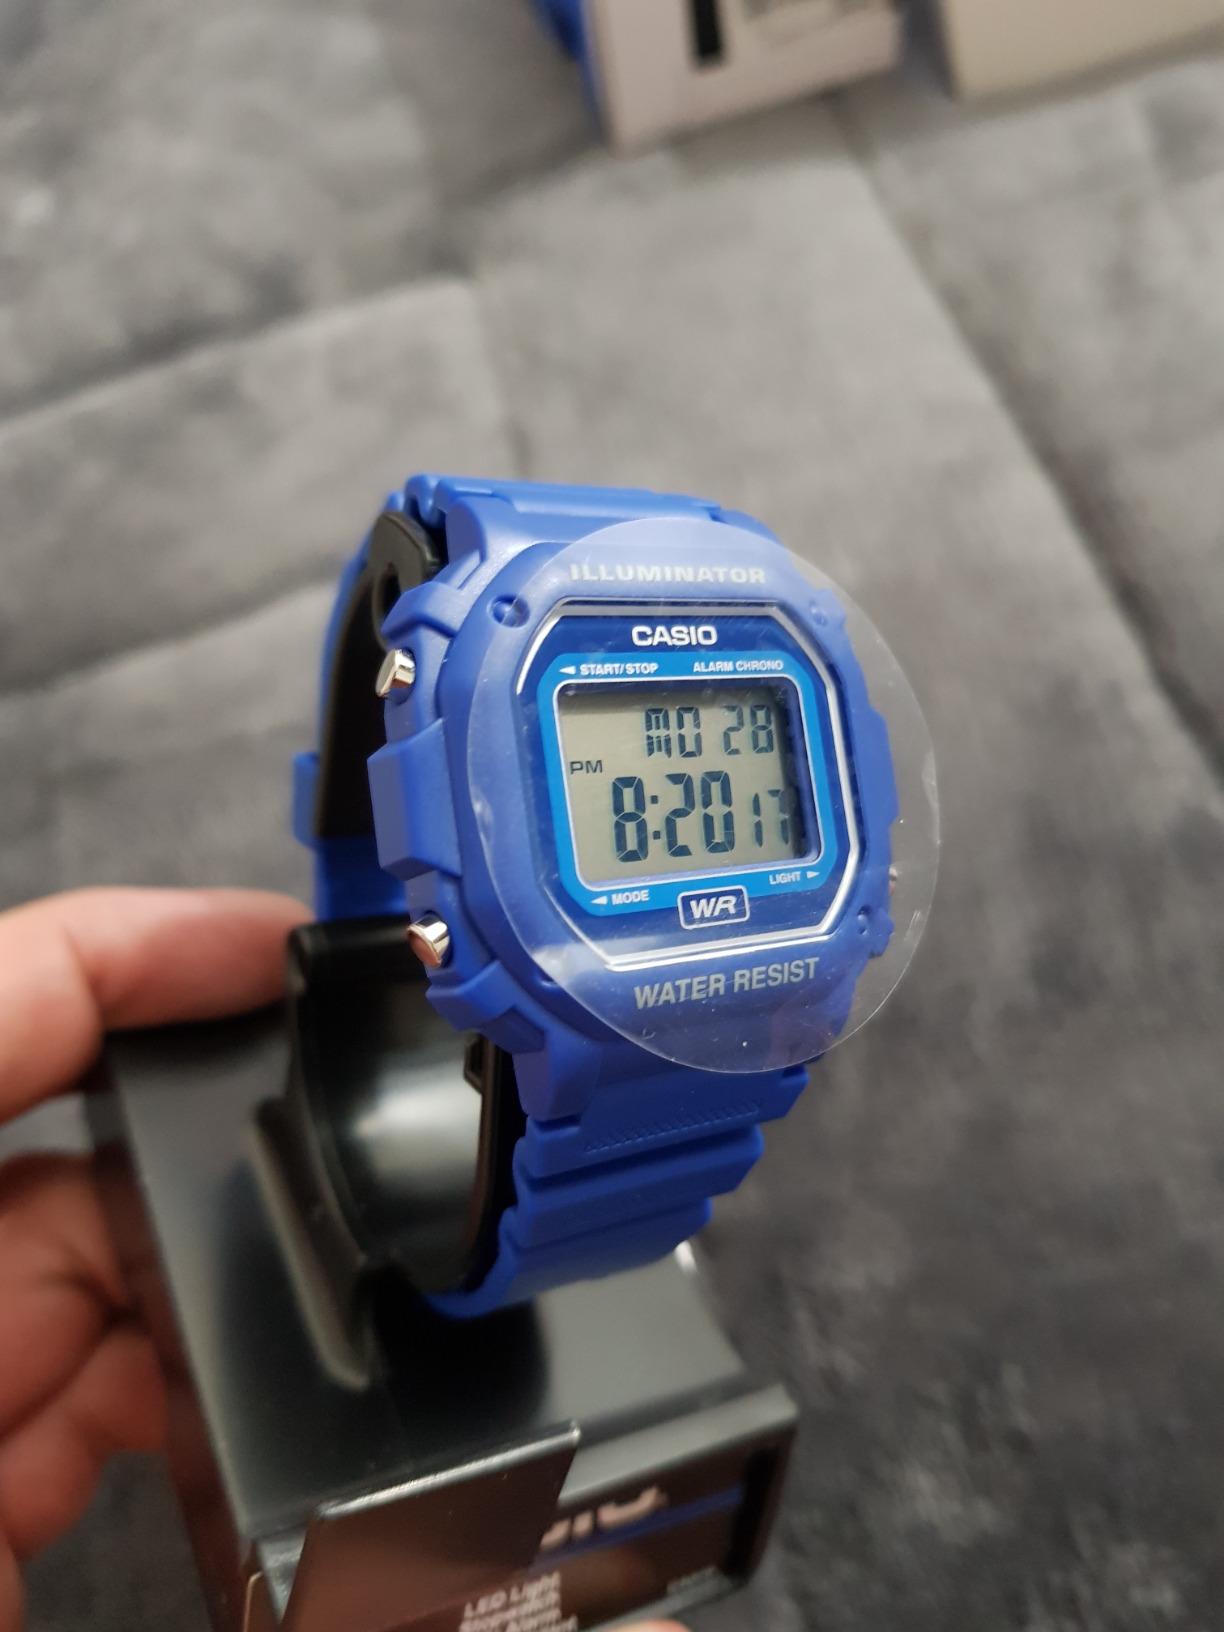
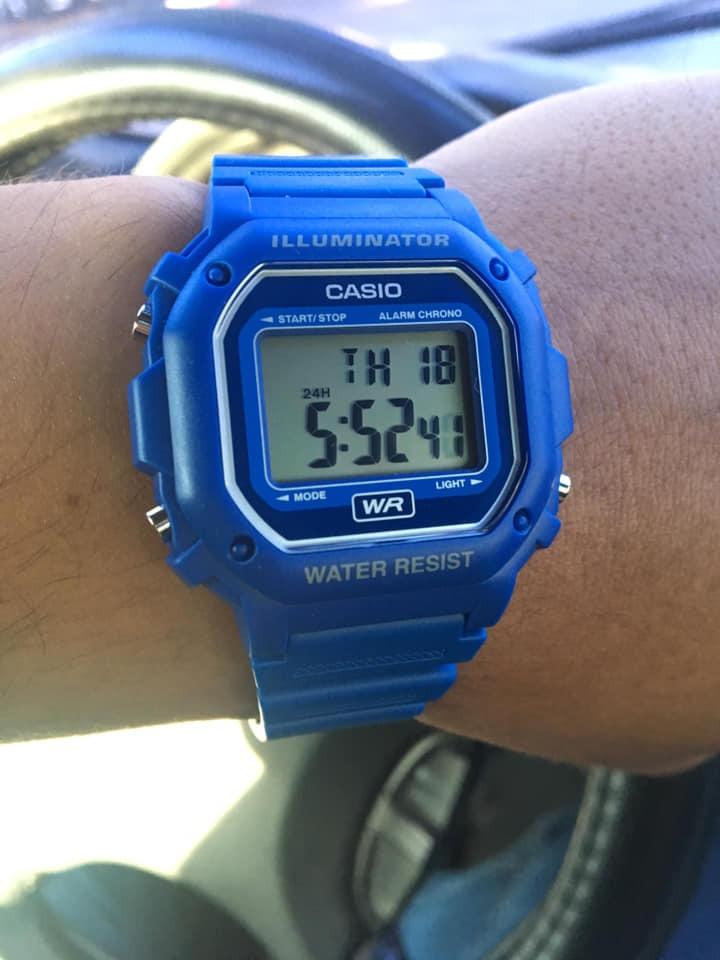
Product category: accessories_watch
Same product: yes